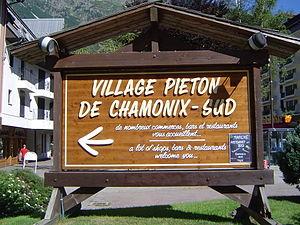
Le quartier de l'aiguille du Midi est un quartier de la commune française de Chamonix-Mont-Blanc, située dans le département de la Haute-Savoie en région Auvergne-Rhône-Alpes.